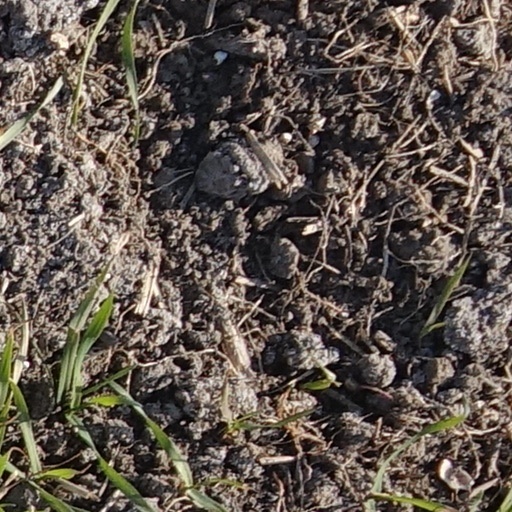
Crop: wheat